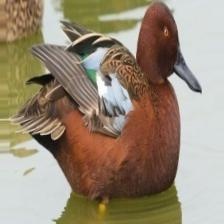
Species: CINNAMON TEAL
Scientific name: ANAS CYANOPTERA
ImageNet parent category: drake